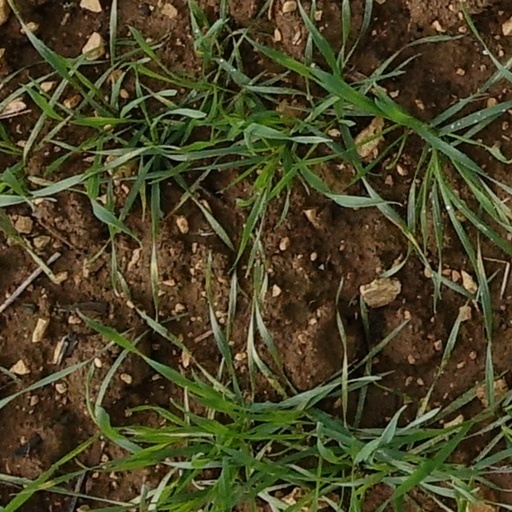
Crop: wheat